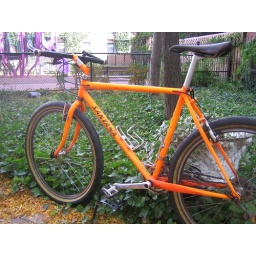
My Santana Moda. Old school mountain bike tricked out for city commuting and all around fun.